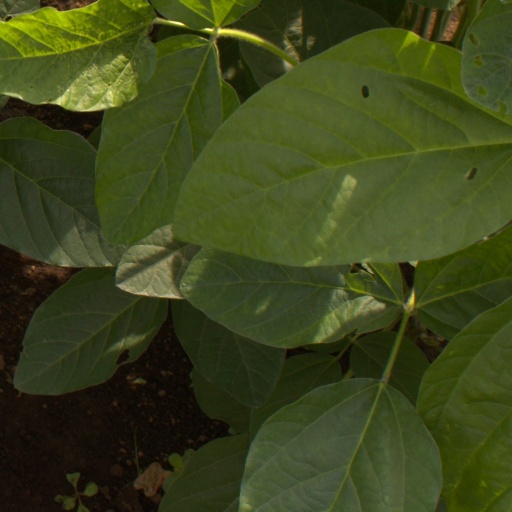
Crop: soybean